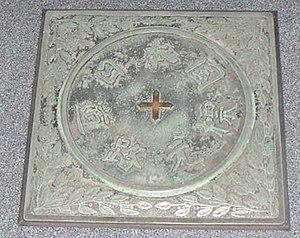
Nihonbashi est un quartier d'affaires de l'arrondissement Chūō de Tōkyō. C'est aussi le nom d'un célèbre pont qui s'y trouve.